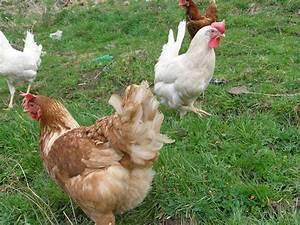
chicken